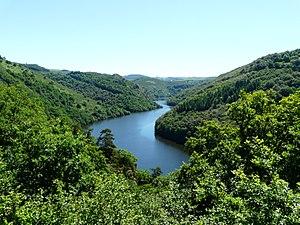
Le lac du barrage de Lanau dans les gorges de la Truyère, entre les communes de Neuvéglise (au premier plan ainsi qu'à gauche) et Saint-Martial (à droite), Cantal, France. Vue prise en direction de l'amont depuis la route départementale 921, près de Lher.
Saint-Martial est une commune française située dans le département du Cantal, en région Auvergne-Rhône-Alpes.
Le barrage de Lanau est un barrage hydroélectrique français qui barre la Truyère dans le département du Cantal, en région Auvergne-Rhône-Alpes.
Neuvéglise-sur-Truyère est, depuis le 1ᵉʳ janvier 2017, une commune nouvelle française située dans le département du Cantal en région Auvergne-Rhône-Alpes.